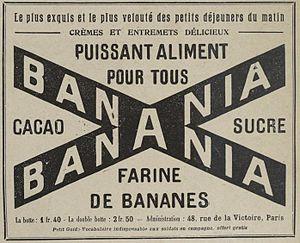
Encart publicitaire pour Banania dans Lectures pour tous du 15 mars 1915, page du sommaire.
Banania est une marque française de boisson et de produits chocolatés. La marque a été lancée en 1914 par Pierre-François Lardet et appartient à la société Nutrimaine du groupe agroalimentaire Nutrial également propriétaire de Yabon et Benco.